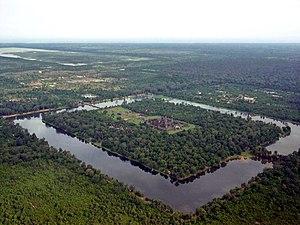
Les douves sont des fossés remplis d’eau, entourant des châteaux, des bâtiments importants ou encore des villes fortifiées.
Angkor Vat ou Angkor Wat est le plus grand des temples et le plus grand monument religieux au monde. Il fait partie du complexe monumental d'Angkor au Cambodge réparti sur un site de 162,6 hectares. Il fut construit par le roi khmer Suryavarman II au début du XIIᵉ siècle à Yaśodharapura capitale de l'empire khmer en tant que « temple d'État » et éventuel mausolée.
Le kilomètre carré est une unité de mesure de la surface.